Hampshire County, West Virginia

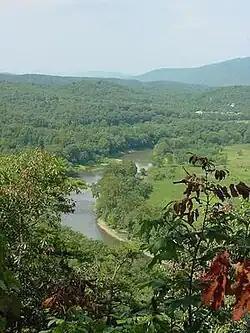
South Branch Potomac River near South Branch Depot

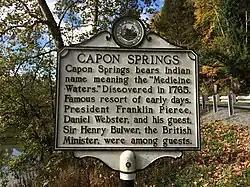
Capon Springs

As of the 2020 census, there were 23,093 people and 9,912 households residing in the county. There were 12,416 housing units in Hampshire. The racial makeup of the county was 94.3% White, 0.8% African American, 0.3% Asian, 0.2% Native American, 0.7% from other races, and 3.8% from two or more races. Hispanics or Latinos of any race were 1.5% of the population.